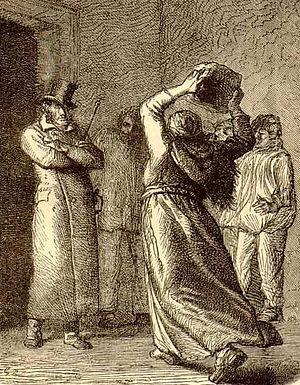
On devrait toujours commencer par arrêter les victimes
Les Misérables est un roman de Victor Hugo paru en 1862. Il a donné lieu à de nombreuses adaptations, au cinéma et sur de nombreux autres supports.